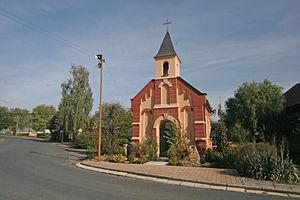
Jedousov est une commune du district et de la région de Pardubice, en République tchèque. Sa population s'élevait à 168 habitants en 2017.